Charles Gravier, comte de Vergennes

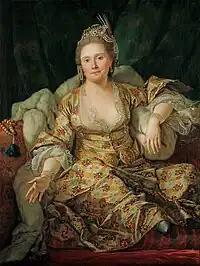
Charles Gravier's wife, Annette Duvivier, comtesse de Vergennes, in oriental costume, by Antoine de Favray

Towards the end of the Seven Years' War, Vergennes tackled several new problems. A dramatic reversal of Russian policies following the succession of Peter III forced Vergennes to return to his previous policy of encouraging anti-Russian sentiment, only to change again when Peter was overthrown by his wife, Catherine. Vergennes also had to deal with the consequences of the theft of the Sultan's flagship by Christian prisoners, who took it to Malta. The Sultan threatened to build up a large fleet and invade the island, potentially provoking a major war in the Mediterranean in which France would have to defend Malta in spite of the global war that it was already fighting. Eventually, a compromise was agreed in which the French negotiated the return of the ship, but not the prisoners, to the Sultan.